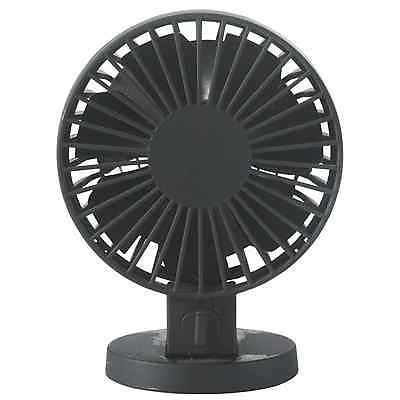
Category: fan